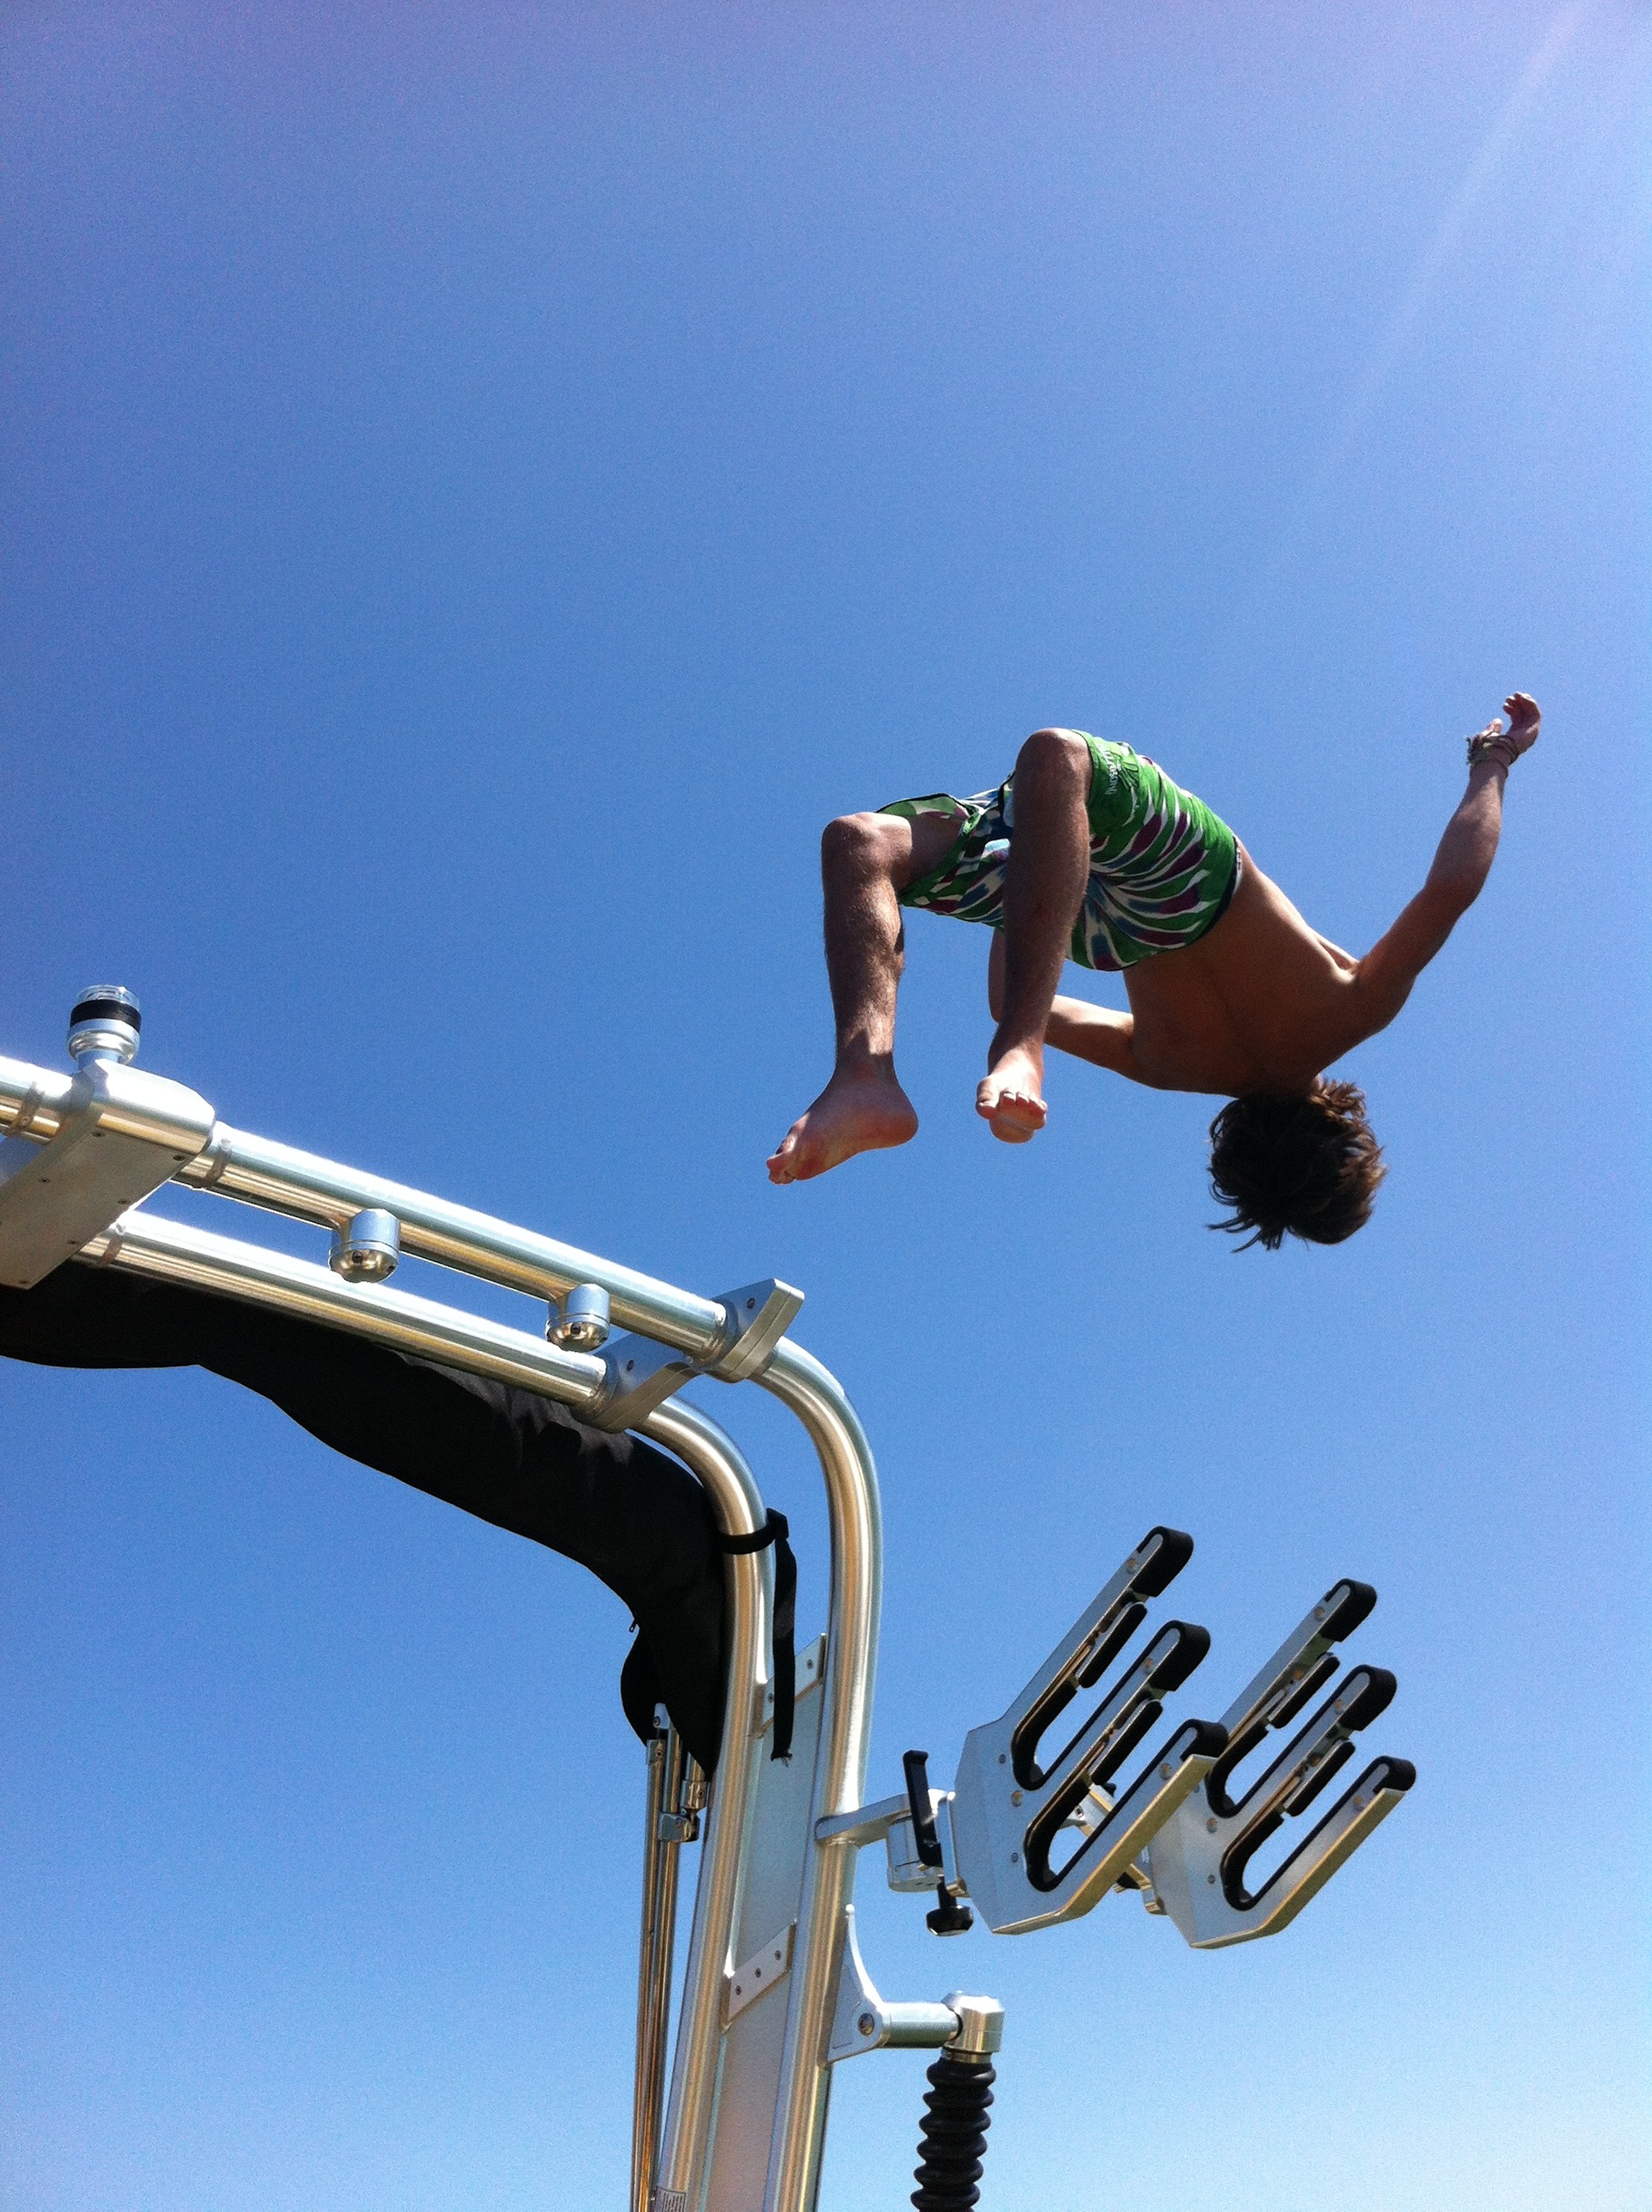
water, person, boat, skateboard, boy, jump, recreation, jumping, diving, action, extreme sport, sports equipment, fun, sports, salto, atmosphere of earth, skateboarding equipment and supplies, cycle sport, bicycle motocross, freestyle bmx